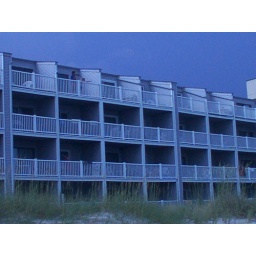
Shane and Danny are on the 4th floor balcony. The balcony just below them is also part of the condo.